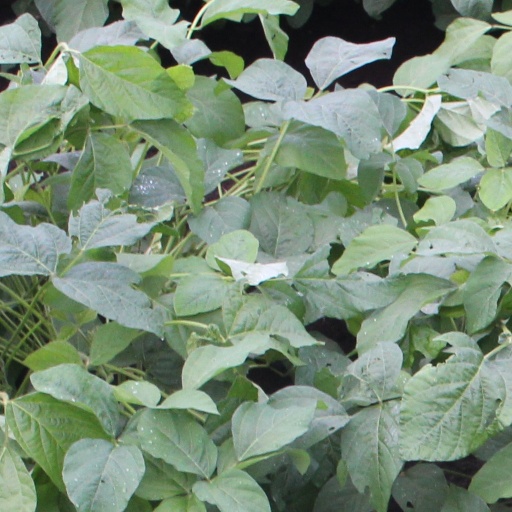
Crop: soybean